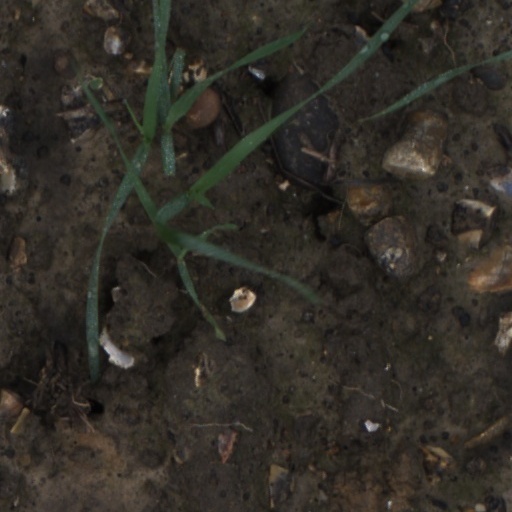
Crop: wheat